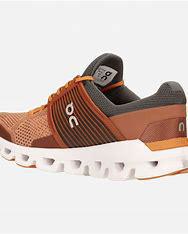
Brand: ON
Model: Cloudswift